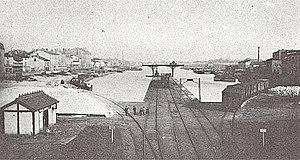
Roanne est une commune française située dans le département de la Loire, en région Auvergne-Rhône-Alpes.